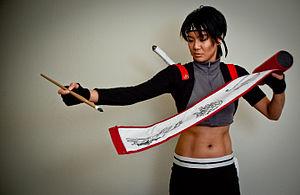
cosplay de saï (naruto)
Saï est un personnage du manga Naruto.